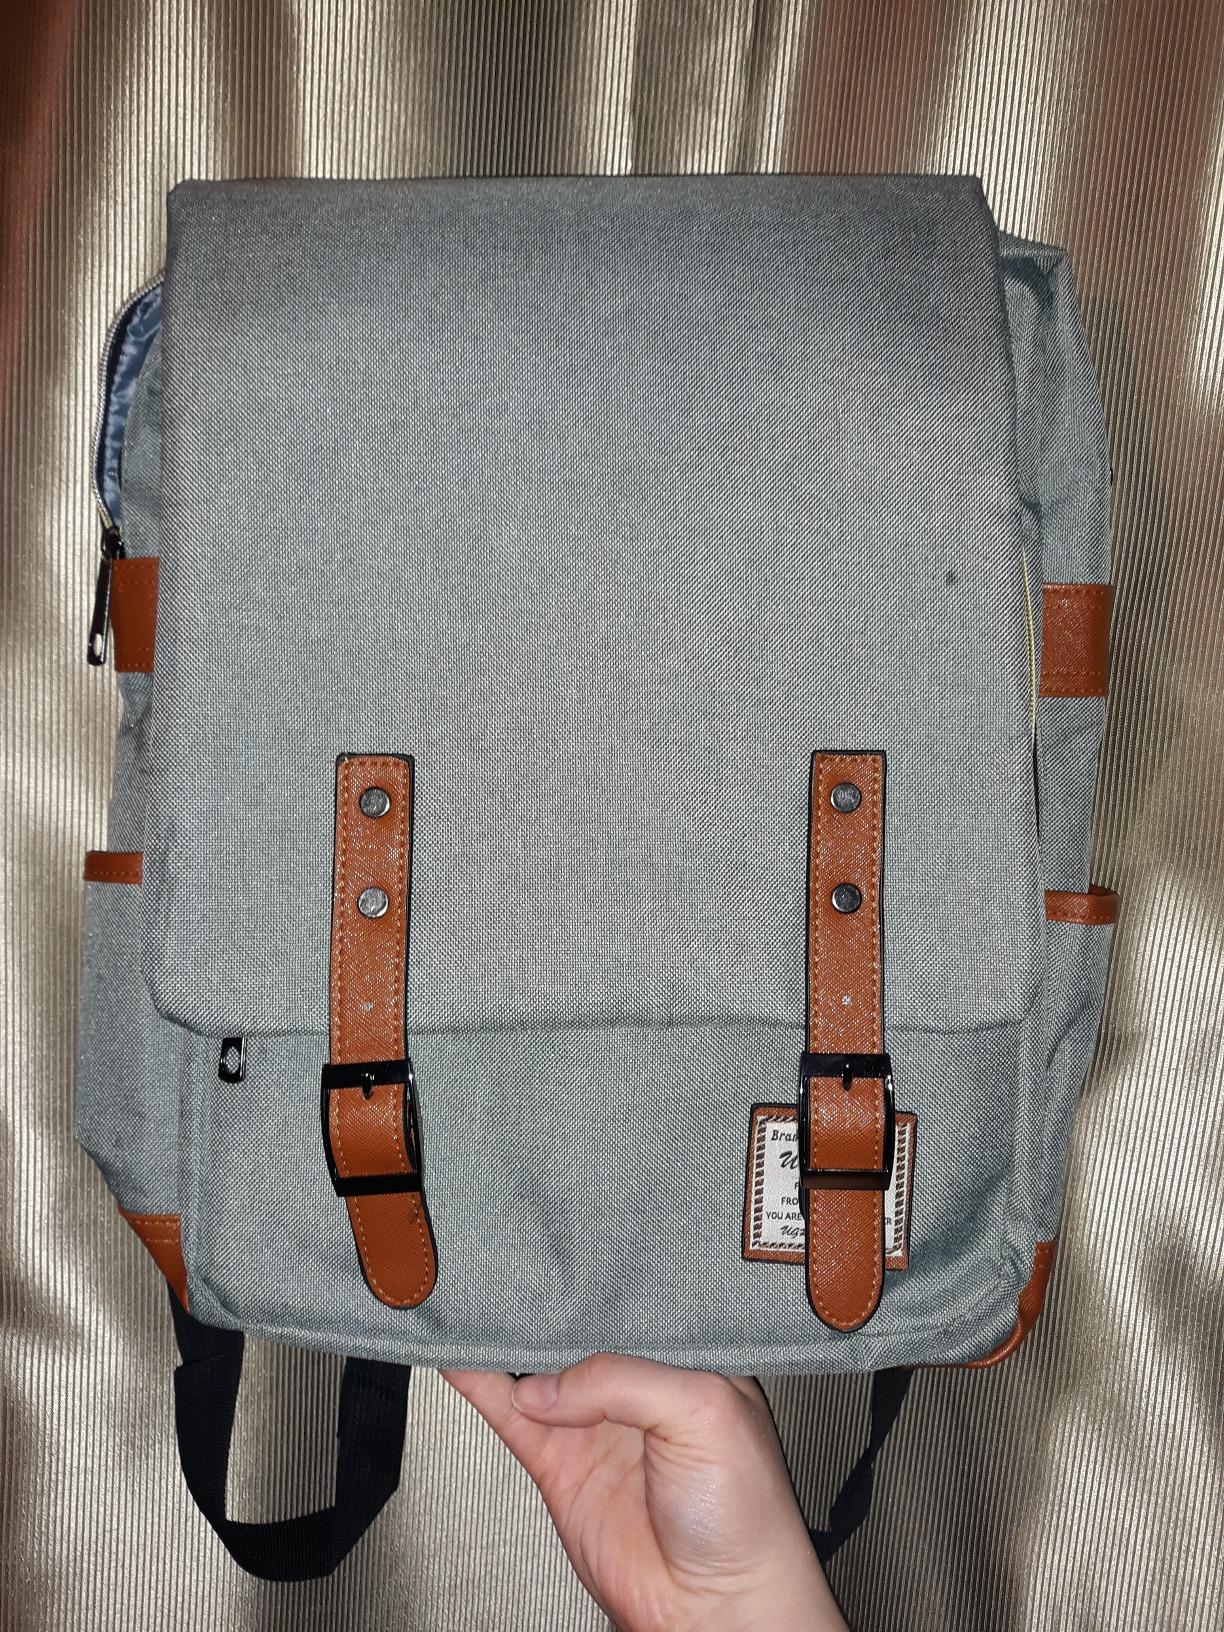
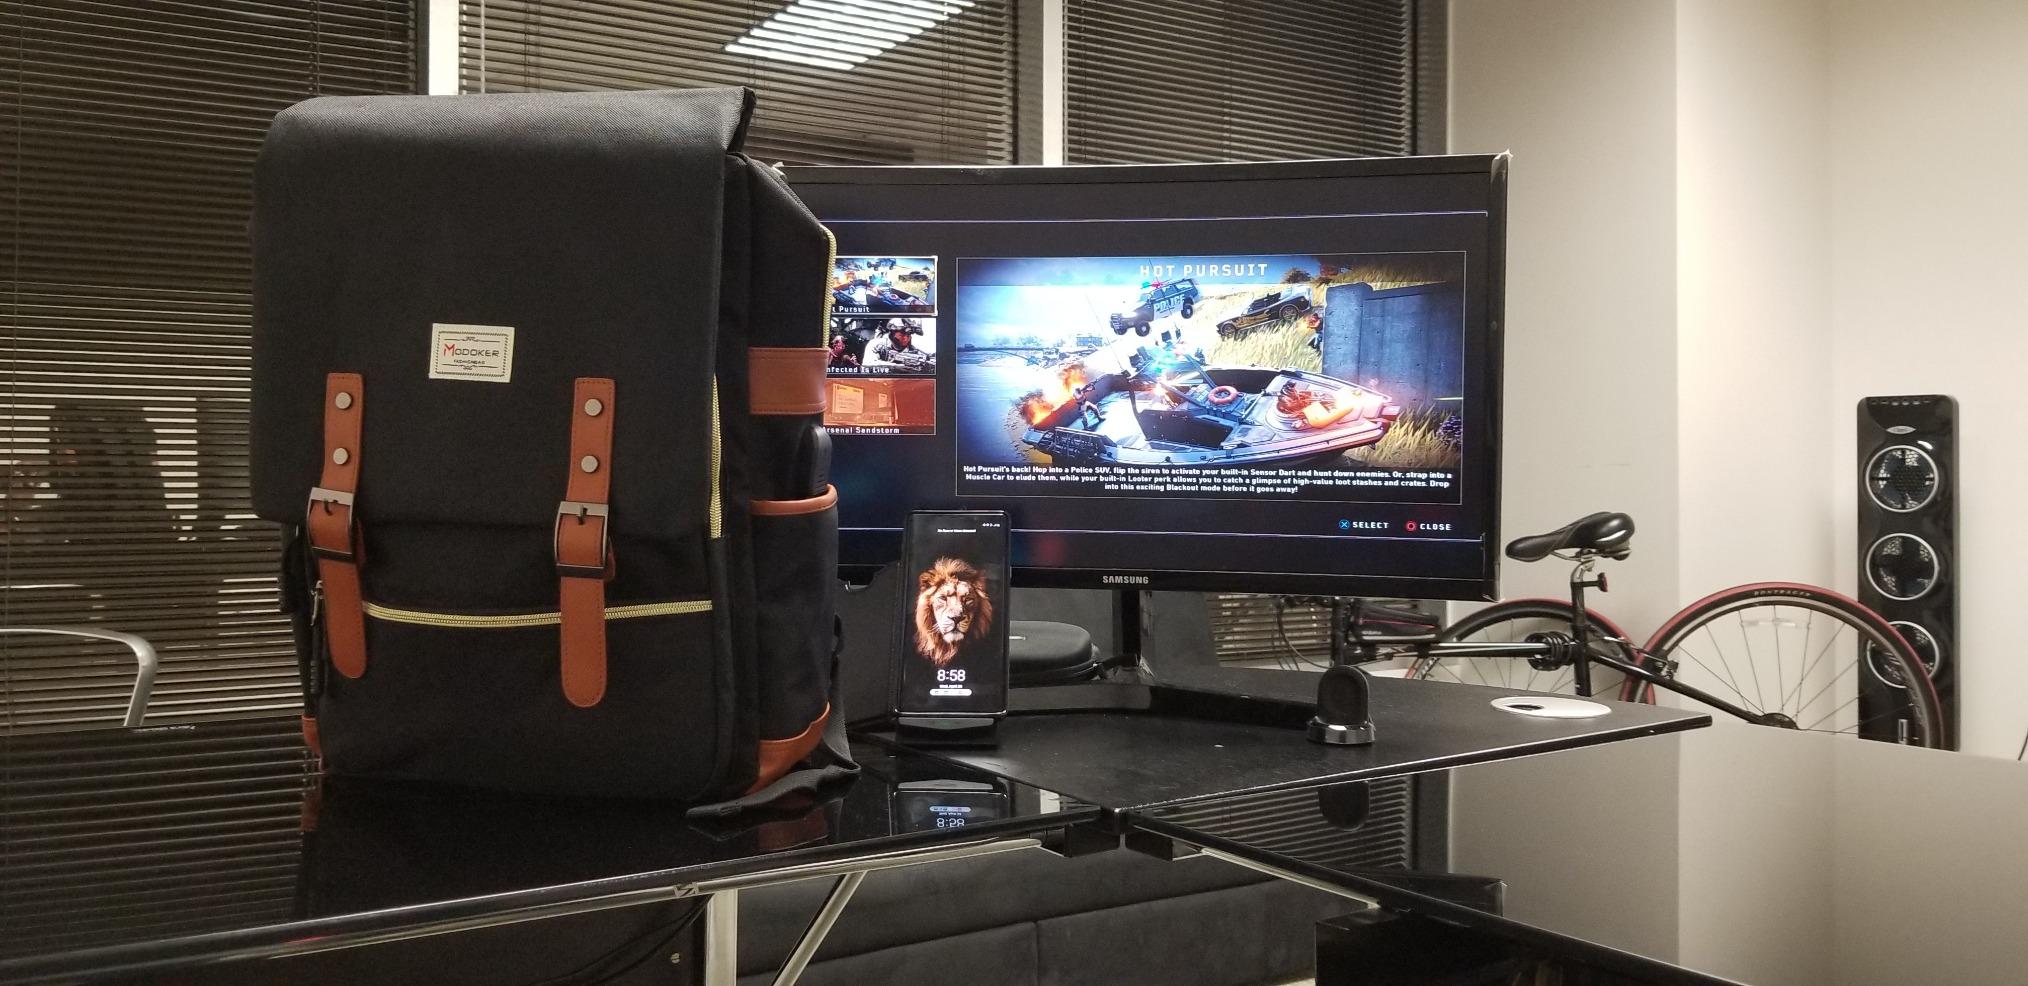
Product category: bag
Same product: no